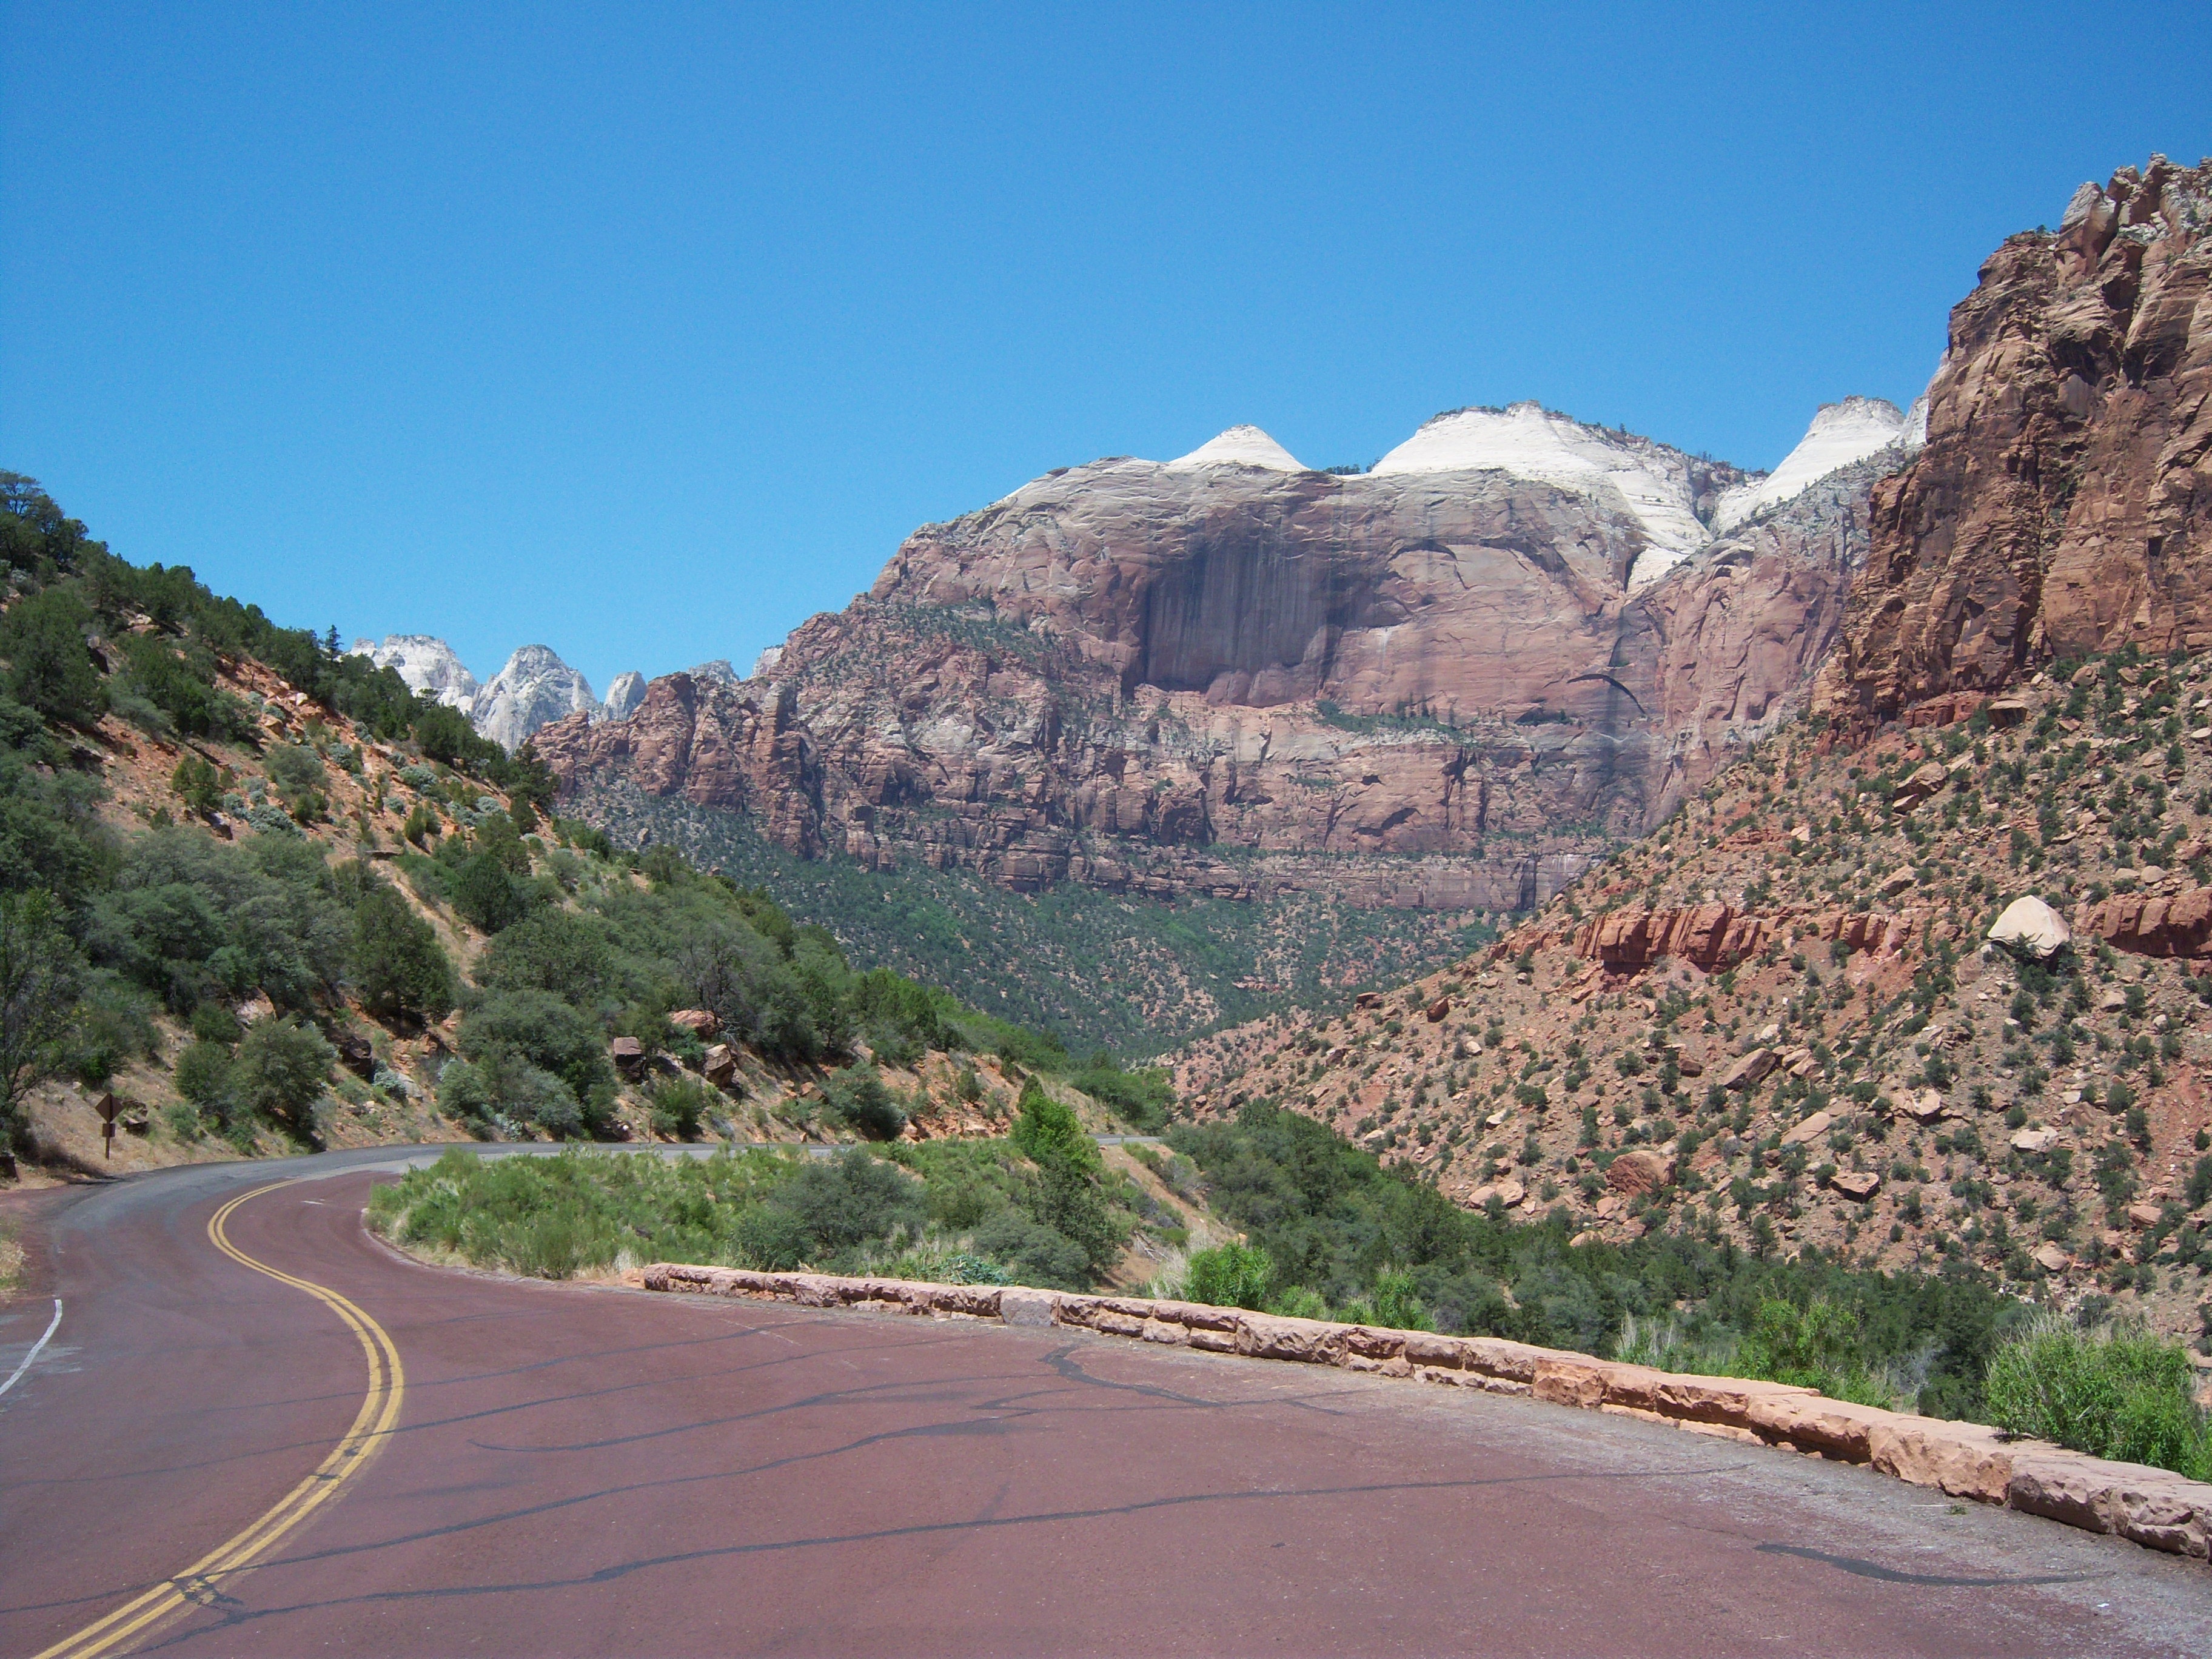
landscape, nature, rock, mountain, road, desert, valley, mountain range, vacation, scenic, drive, park, america, canyon, road trip, geology, infrastructure, utah, badlands, plateau, wadi, landform, mountain pass, geographical feature, mountainous landforms